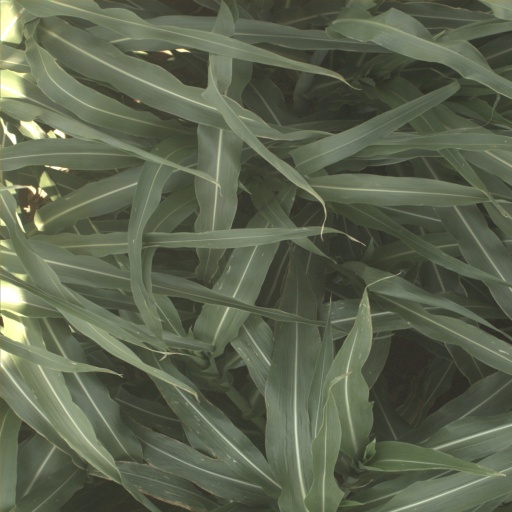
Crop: sorghum